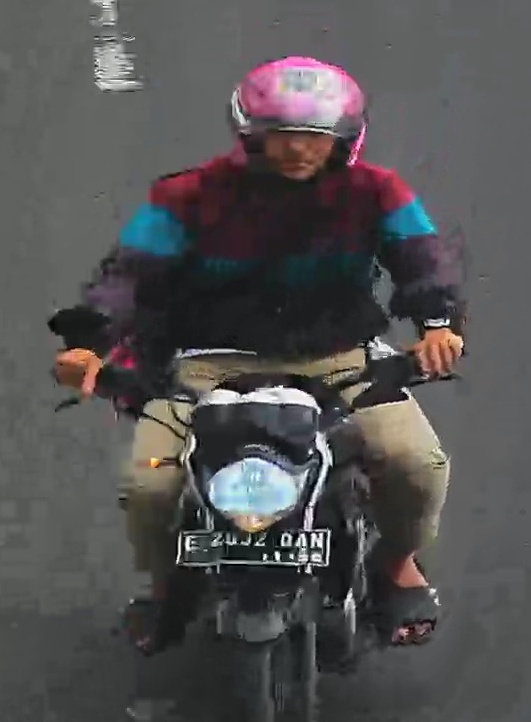
person-with-helmet: 1
person-without-helmet: 0